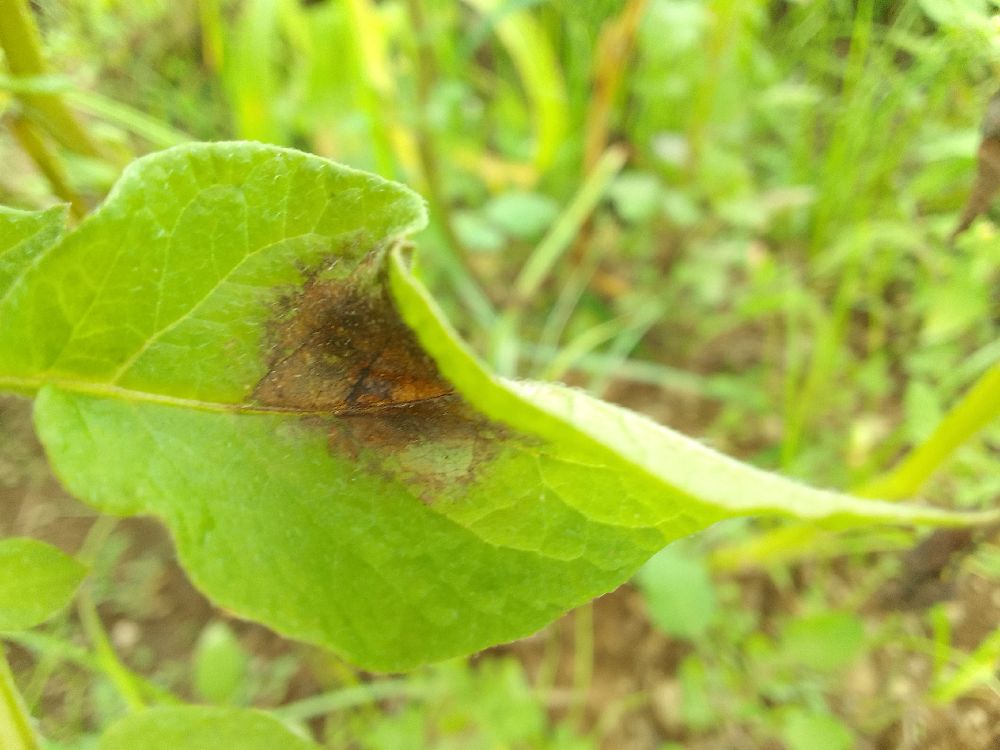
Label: Late blight